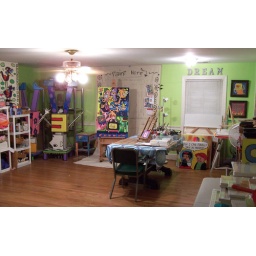
well, somewhat clean... it was better than before!! i moved the table in the middle too, for more floor space.